Eric Lee (labor organizer)

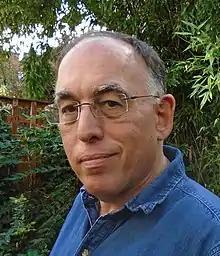

Eric Lee (born 1955) is an American-born activist and author. He was born in New York City and is the founding editor of LabourStart, an online news service for the international trade union movement. He is also the author of The Labour Movement and the Internet: The New Internationalism (Pluto Press, 1996) and several other books.